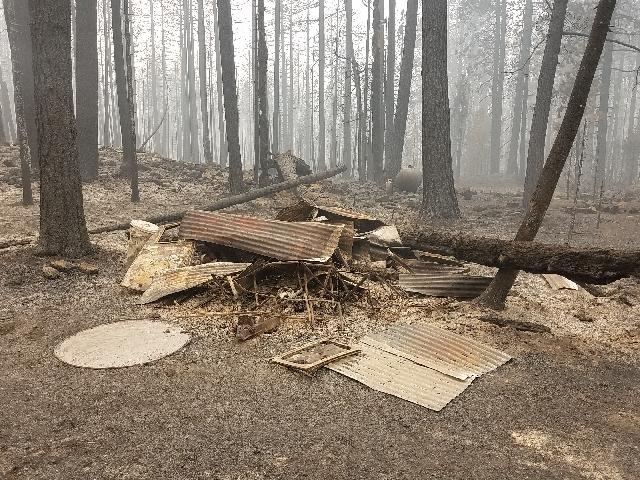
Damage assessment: destroyed